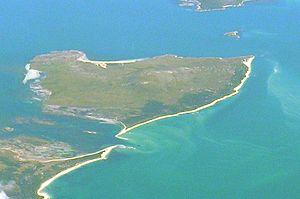
Vansittart Island, aussi appelée Gun Carriage Island, est une île granitique d'une superficie de 800 ha, au sud-est de l'Australie. Elle fait partie de l'archipel Vansittart de Tasmanie, située à l'est du détroit de Bass, entre Flinders et Cape Barren Islands dans l'archipel Furneaux. Elle est en partie propriété privée et en partie louée, souvent pour le pâturage des moutons wiltshire. L'île fait partie de la zone importante pour la conservation des oiseaux dans les Franklin Sound Islands, reconnue comme telle par BirdLife International parce qu'elle détient plus de 1 % de la population mondiale de six espèces d'oiseaux.